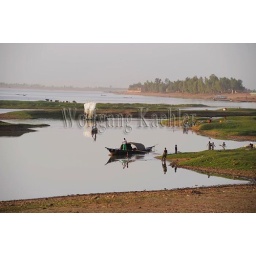
West africa, mali, mopti, bani river, local people in wooden boat